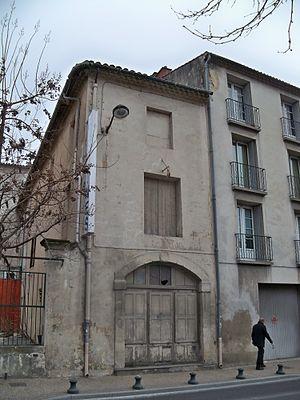
maison en hauteur à Apt (84), France
Apt est une commune française, sous-préfecture du département de Vaucluse, dans la région Provence-Alpes-Côte d'Azur.